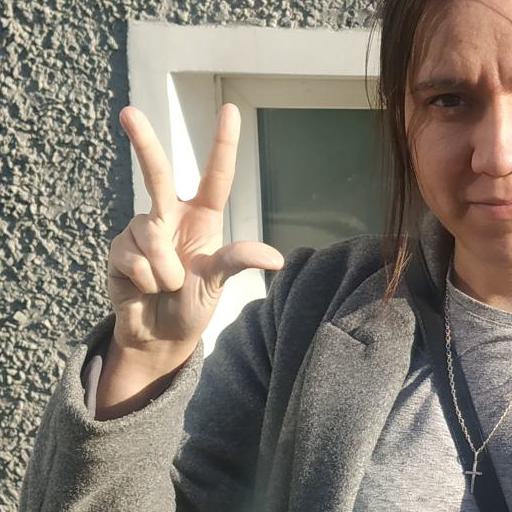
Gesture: three2